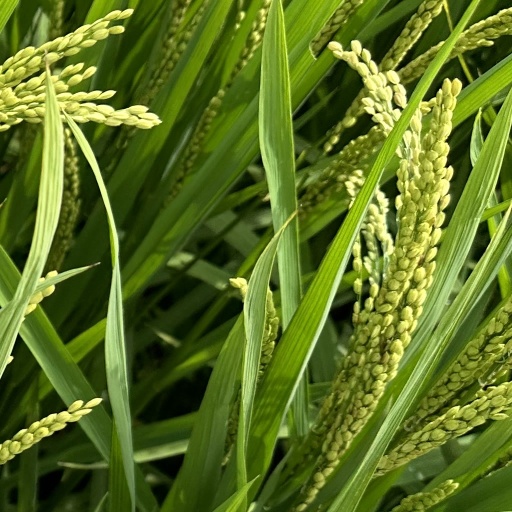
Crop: rice